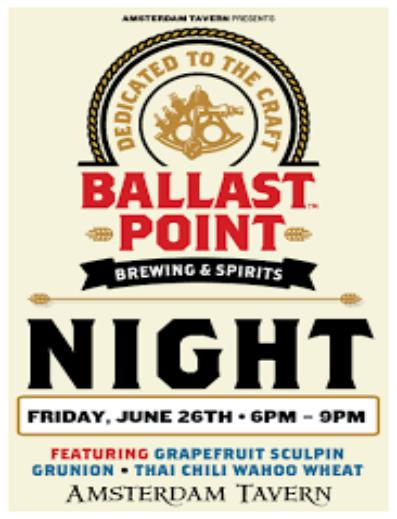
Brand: Ballast Point
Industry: Food